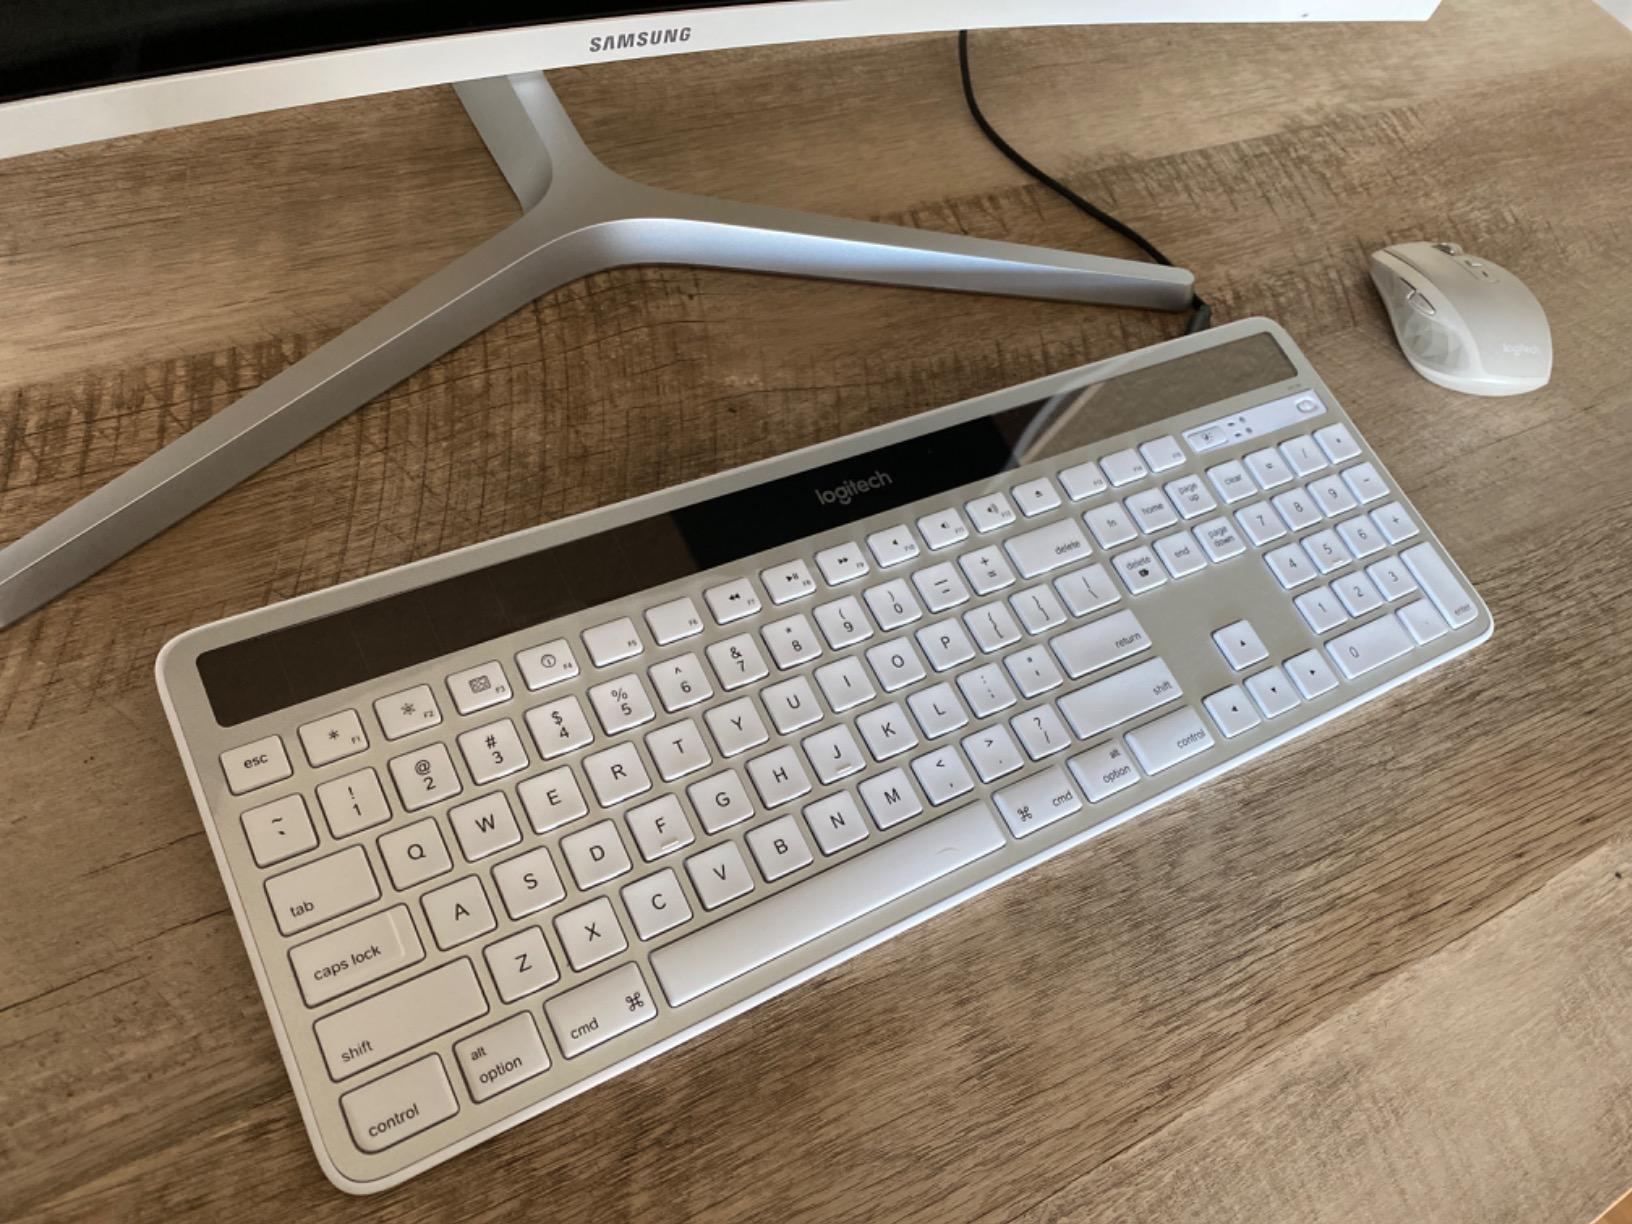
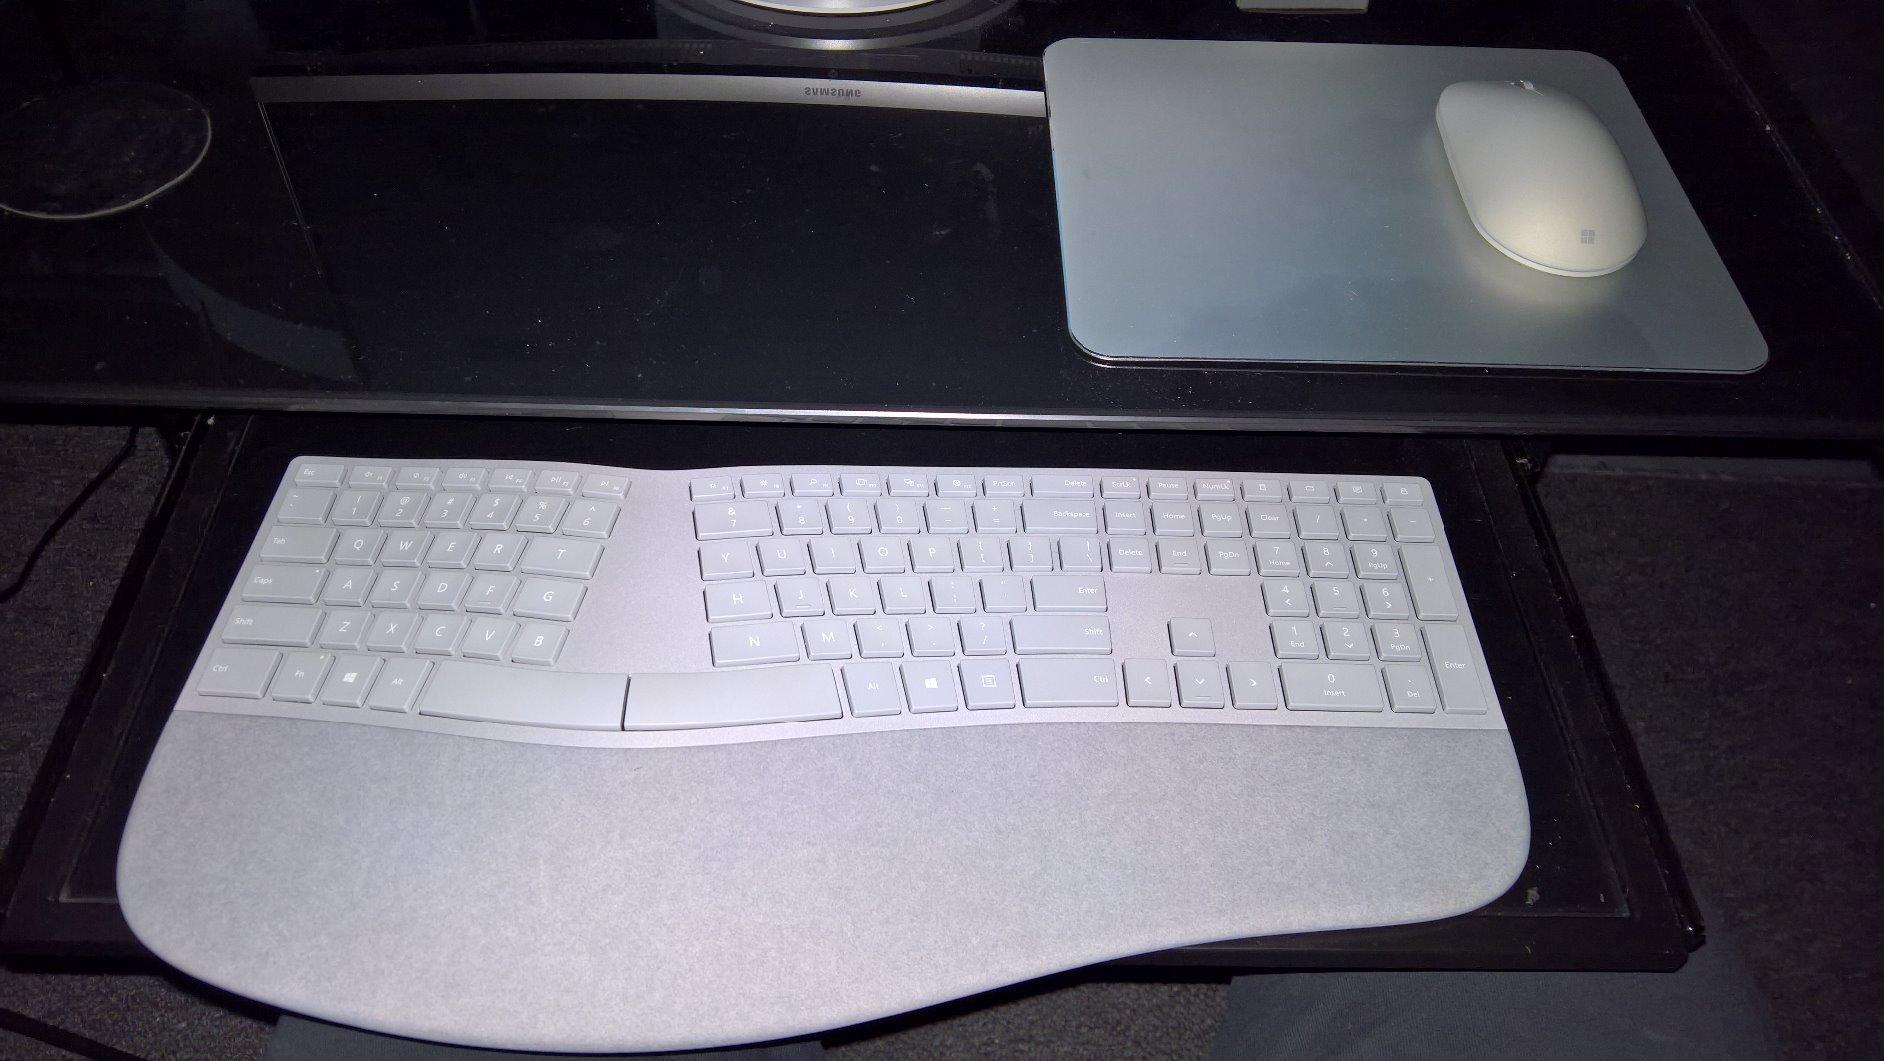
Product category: keyboard
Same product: no